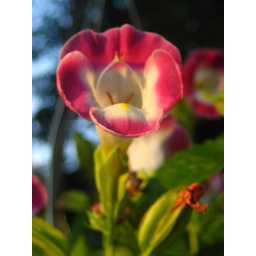
A pink flower in my garden.